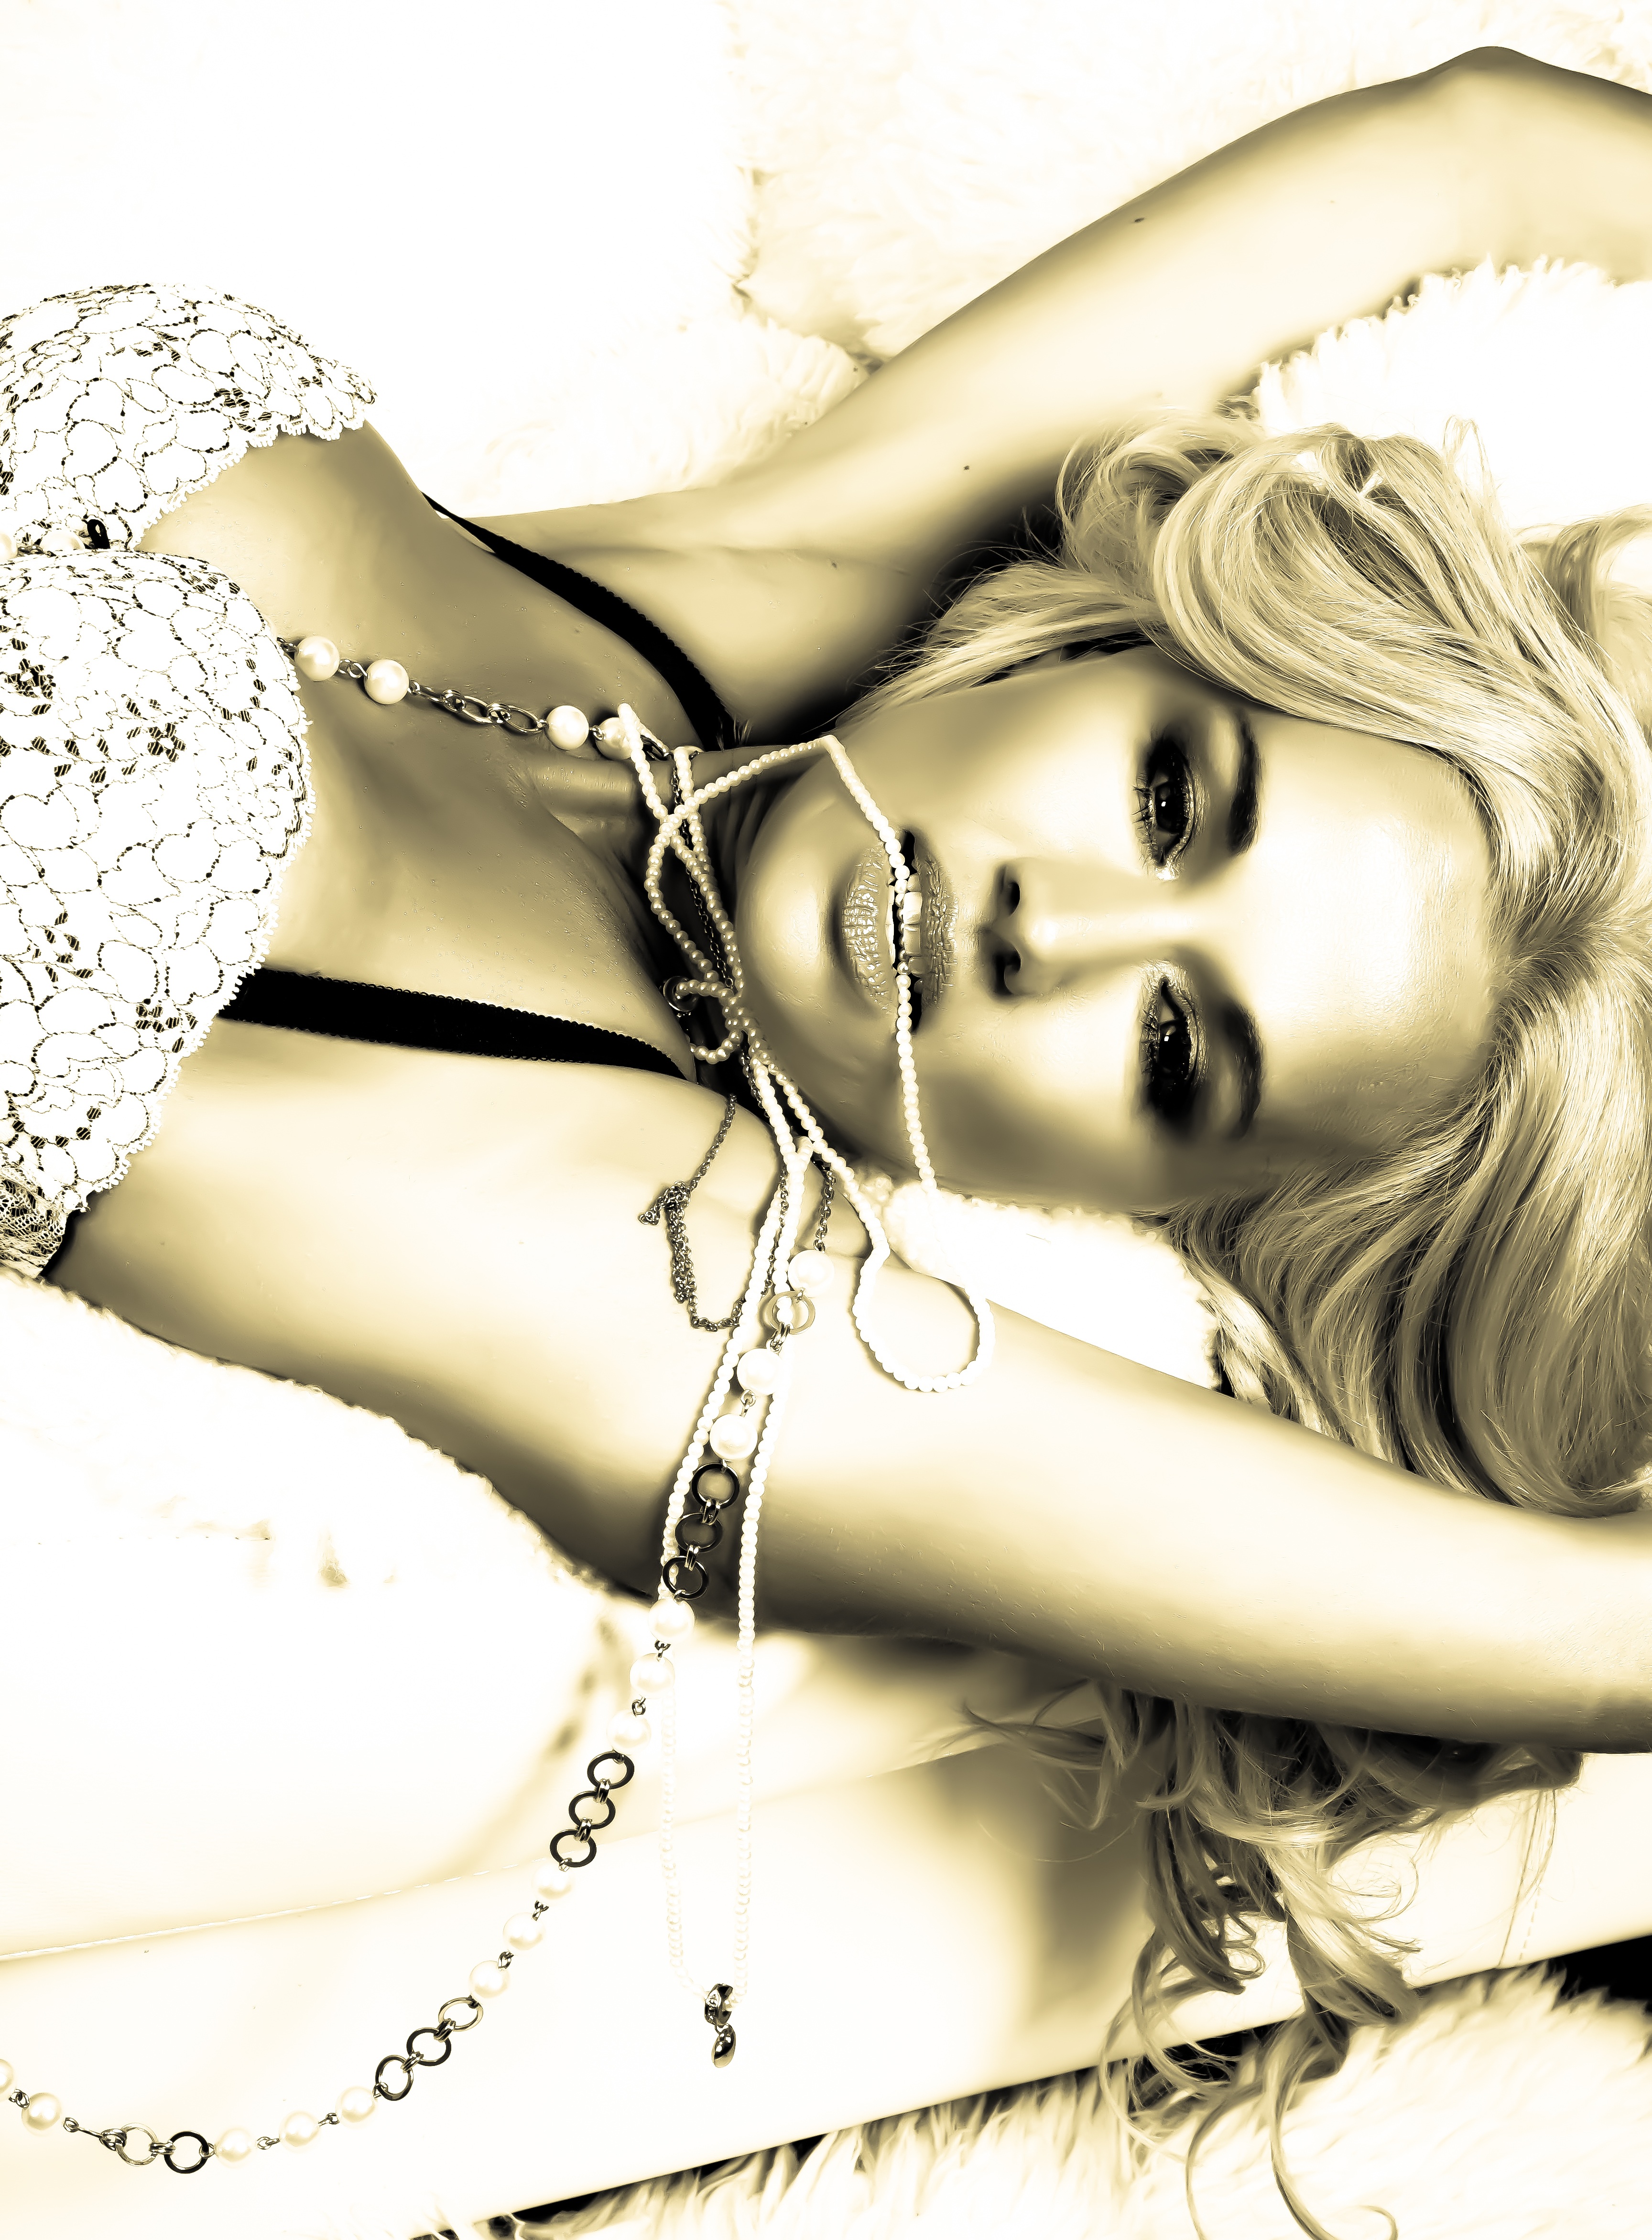
woman, portrait, ear, chest, human body, sketch, drawing, beauty, style, organ, mode, glamour, photo shoot, sense